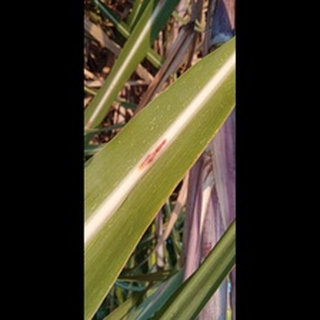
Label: sugarcane_red_rot